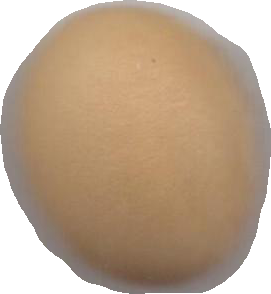
Variety: Dega